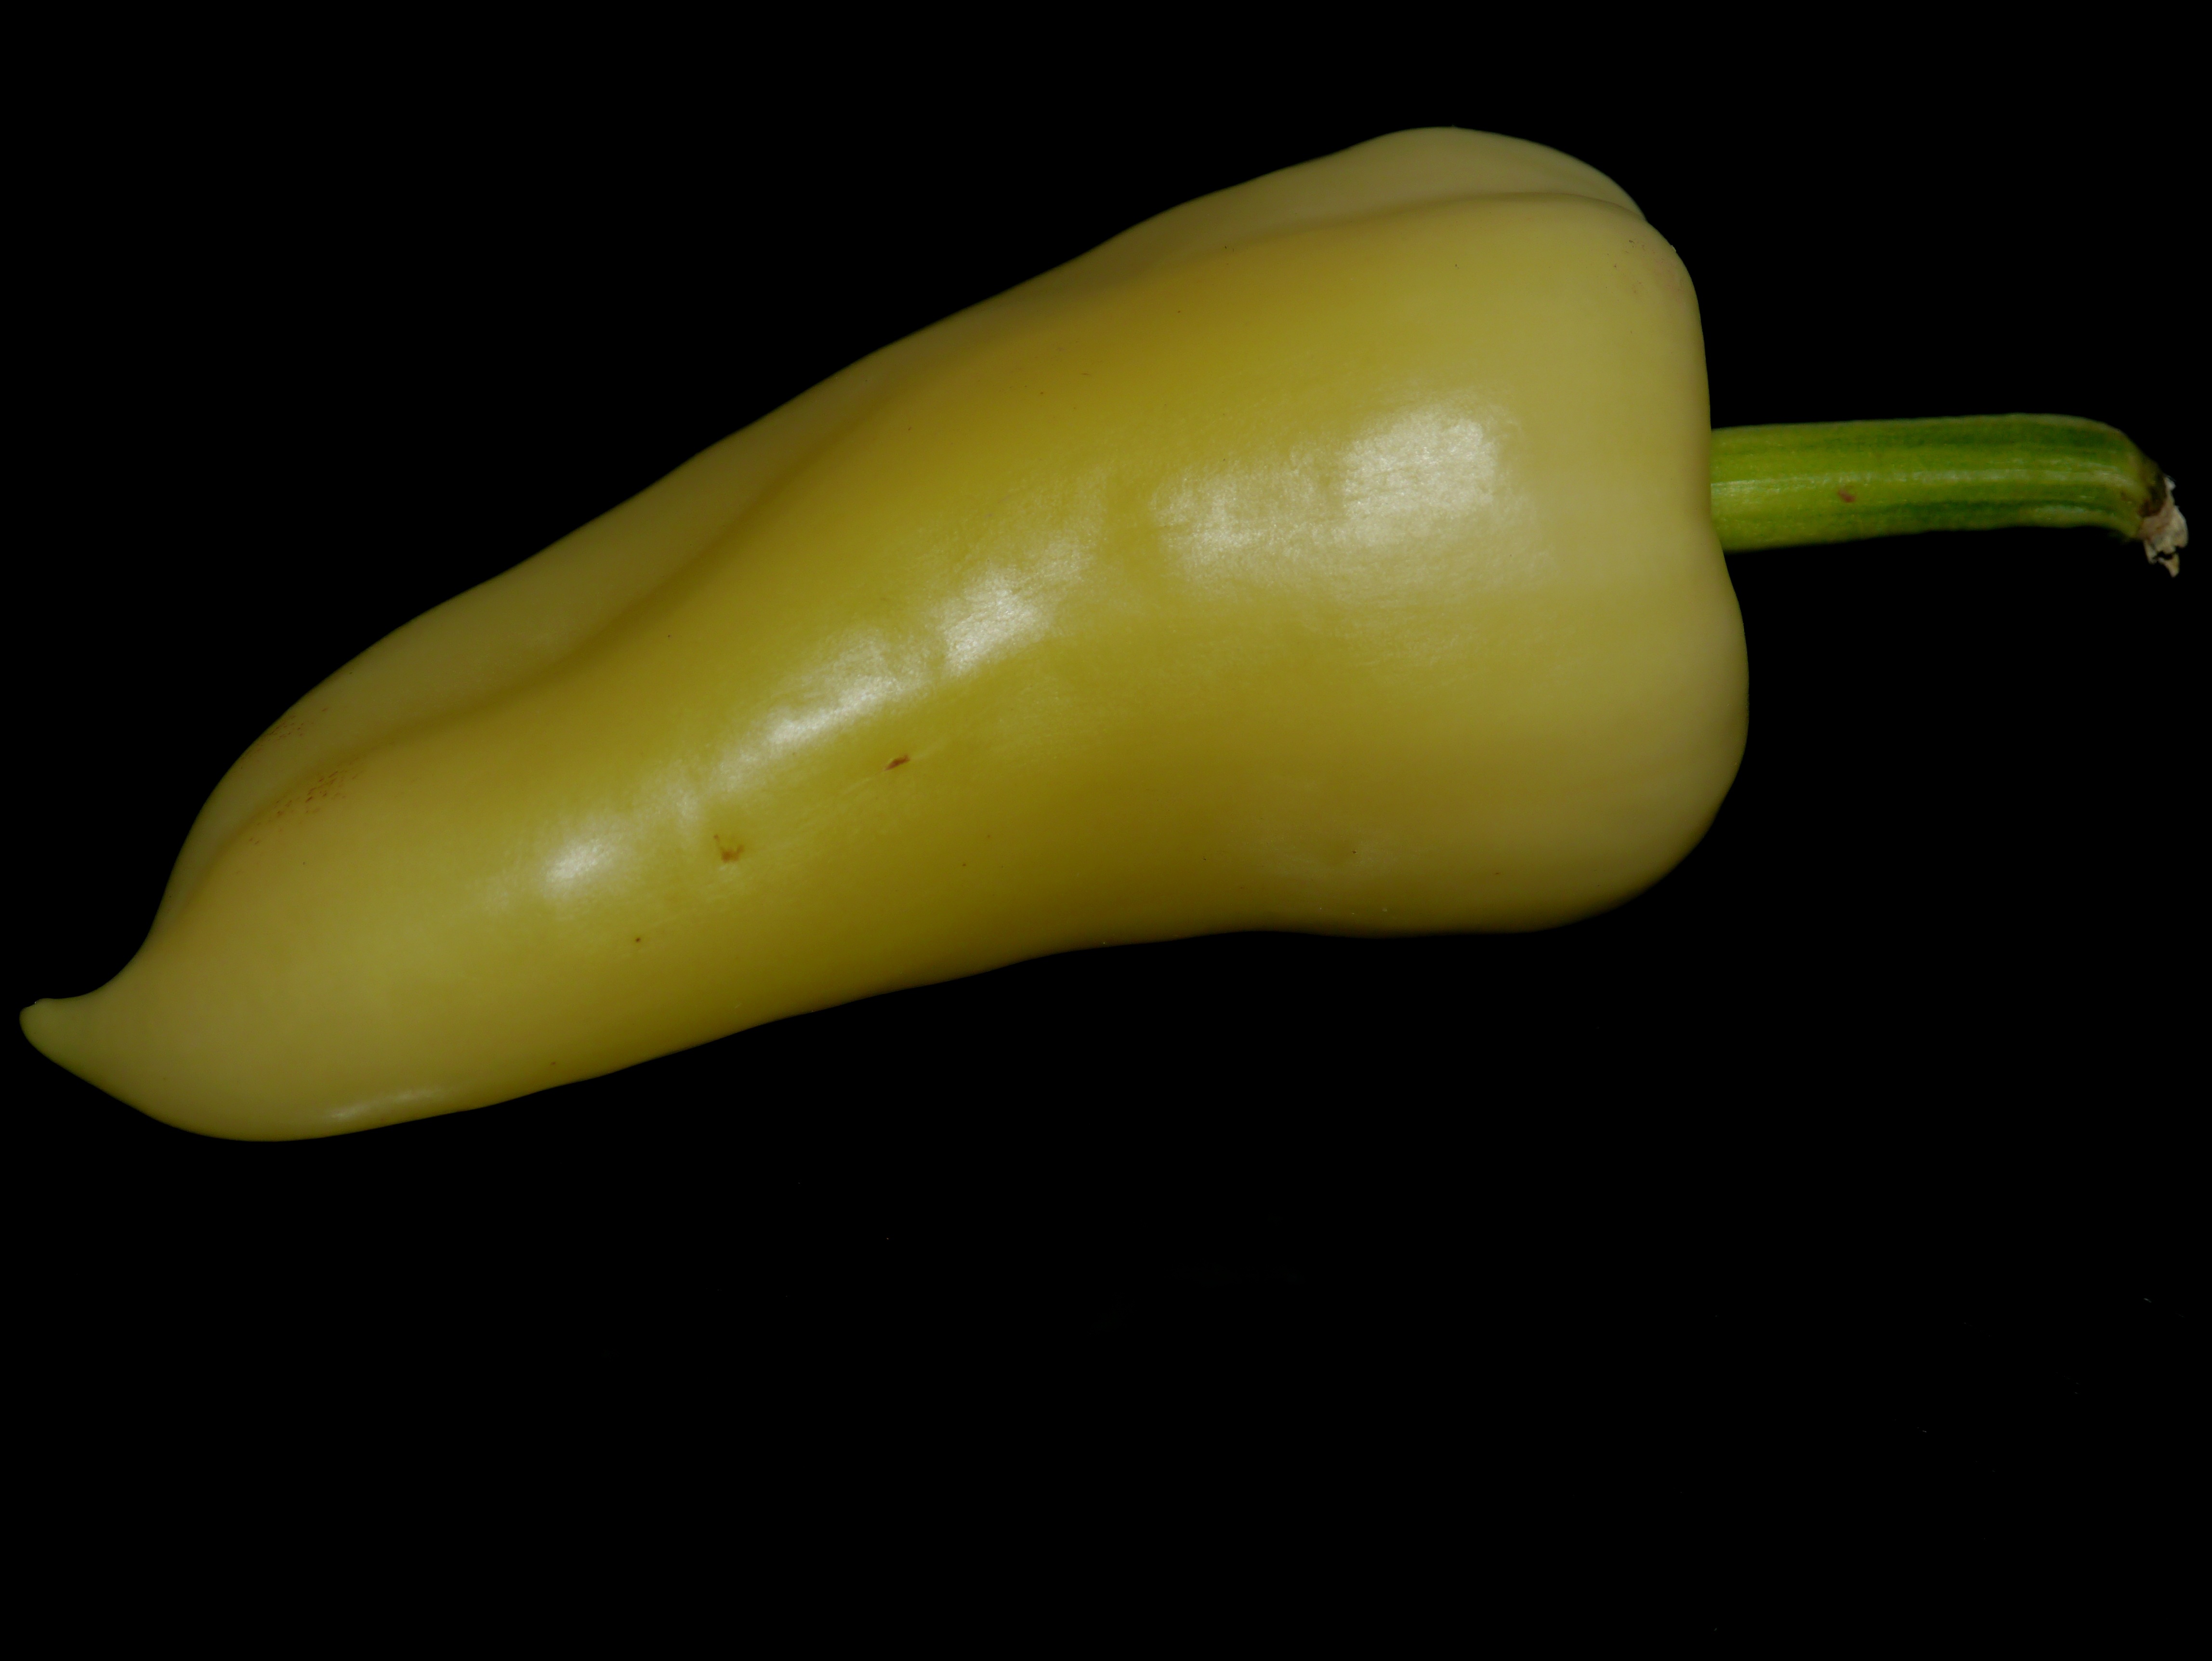
plant, food, produce, vegetable, yellow, gourd, vegetables, peppers, paprika, cucurbita, sweet peppers, flowering plant, chili pepper, yellow peppers, plant stem, land plant, bell peppers and chili peppers